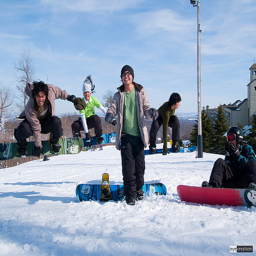
A young man standing in the snow next to snow boards.
Five snowboarders, three of whom are jumping in the air.
People are posing in the snow on snowboards.
Kids playing on snow boards above a resort.
a group of people that is snowboarding on some snow.